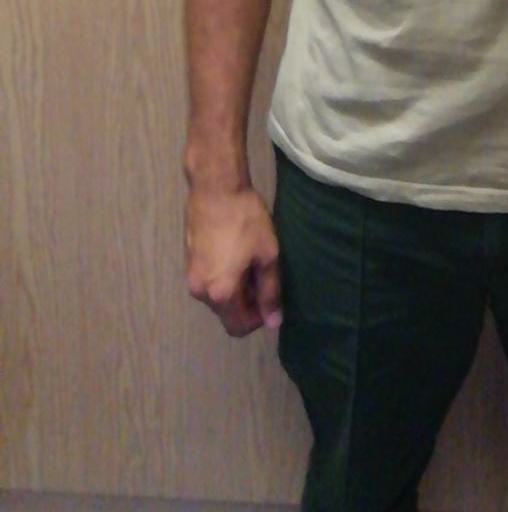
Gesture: no_gesture